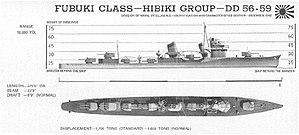
Le Fubuki est le premier des 24 destroyers de la classe Fubuki, construit pour la Marine impériale japonaise après la Première Guerre mondiale. Lorsqu'ils ont été introduits dans le service, ces navires étaient les destroyers les plus puissants du monde. Ils ont servi comme destroyers de première ligne tout au long des années 1930, et restaient de redoutables navires lors de la guerre du Pacifique.